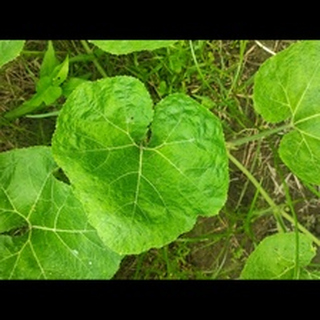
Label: healthy_pumpkin